Oltre (album)

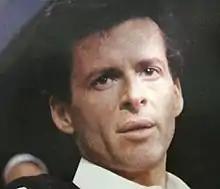
Baglioni during an interview

On 17 November 1990, after three years since its announcement, the album was finally released in Italy with the title "Oltre - un mondo uomo sotto un cielo mago" was finally released in Italy and in 1991 the album was sold in all Europe (mainly in Spain, France and Germany) and America (Northern and Southern).